Informer Computer Terminals

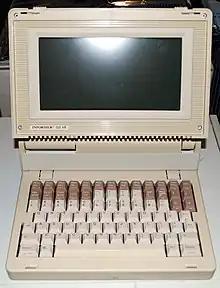
Informer's 213AE terminal, released in 1991

Informer, Inc. was co-founded in Los Angeles, California, in 1971 by Donald Allen Domike (1927–2017). Originally located in the far corner of West Los Angeles, Informer moved to Westchester, Los Angeles, in fall 1976, occupying a facility as their headquarters, manufacturing plant, and research and development laboratory. Informer in the mid-1970s appointed Bryon Cole as president of the company and Wilfred "Will" R. Little as vice president of marketing. By 1981, Little replaced Cole as president.